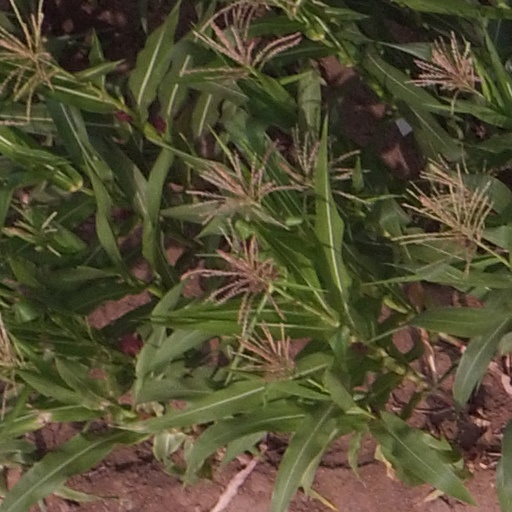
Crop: maize; corn